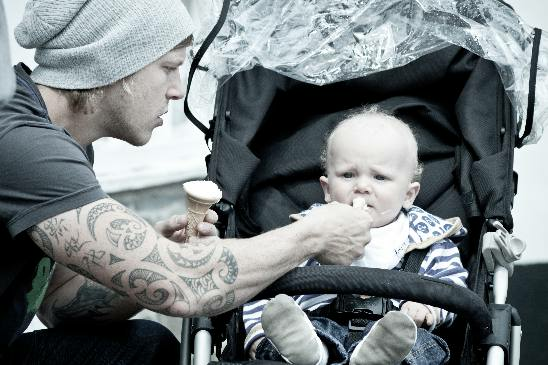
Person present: Yes